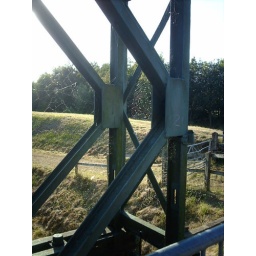
Stretched across the gaps in a bridge over the Mersey, great for catchingall the midges that get blown along the river bank